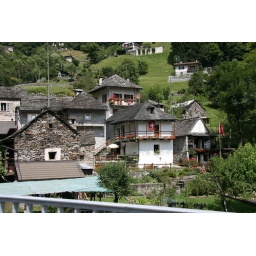
All the houses in the valley town had stone roofs.